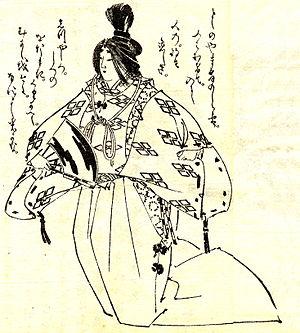
Shizuka Gozen, ou dame Shizuka, l'une des plus célèbres femmes de l'histoire et de la littérature japonaise, est une shirabyōshi du XIIᵉ siècle qui fut la maîtresse de Minamoto no Yoshitsune. Largement représentée dans le Heike Monogatari, le Gikeiki, et dans d'autres œuvres littéraires, son histoire est très connue au Japon, bien qu'il soit difficile de séparer les faits imaginaires de la réalité.